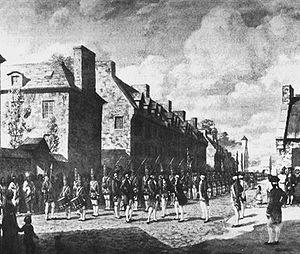
Reddition des français à Montréal en 1760
L'histoire du Québec s'étend de la première occupation humaine du territoire correspondant à la province actuelle jusqu'à nos jours.
1760 est une année bissextile commençant un mardi.
Cet article traite des événements qui se sont produits durant l'année 1760 au Canada.